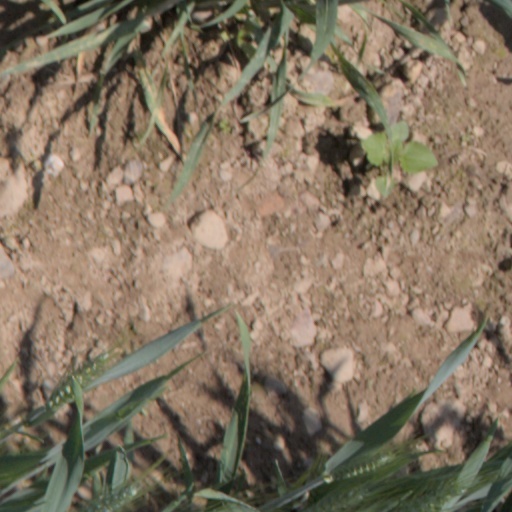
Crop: wheat